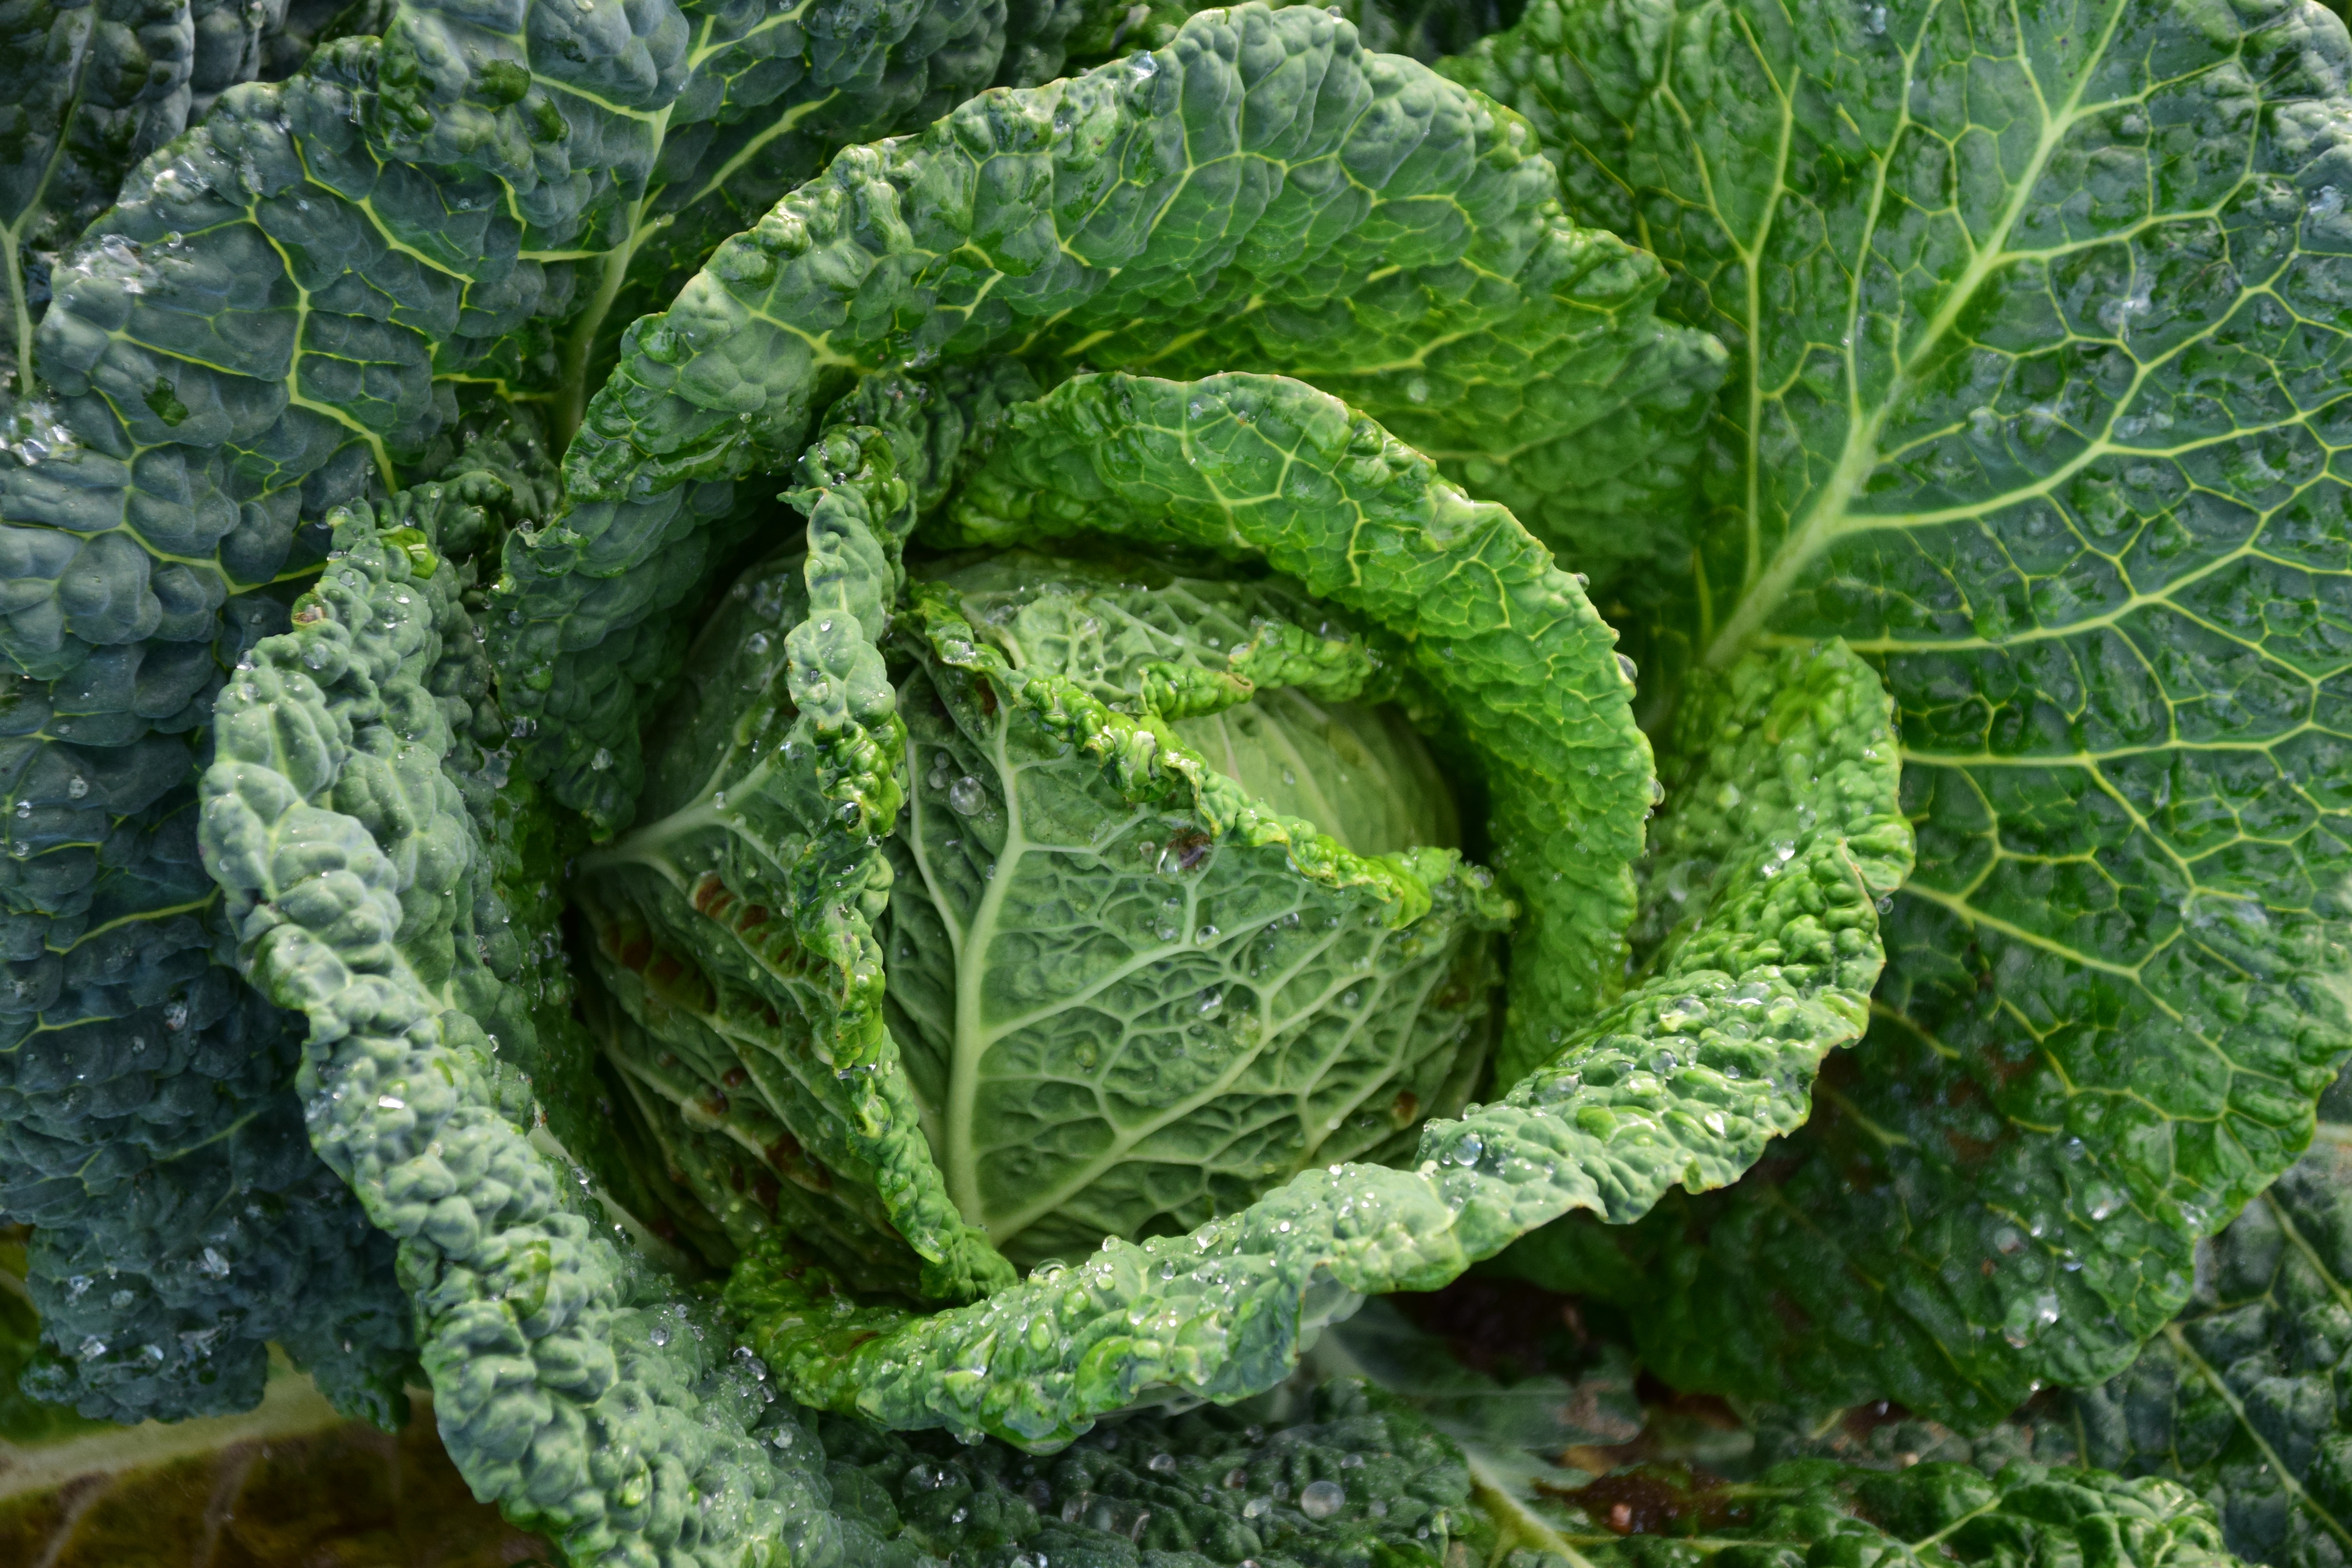
food, green, produce, vegetable, healthy, eat, leaves, vegetables, raw, cabbage, vitamins, edible, savoy, brassica, collard greens, kohl, savoy cabbage, welsch herb, welsch carbonate, mustard plant, leaf vegetable, rapini, komatsuna